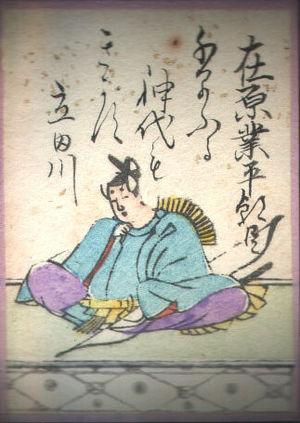
Le Ogura hyakunin isshu est une célèbre compilation de poèmes classiques japonais. Ce nom peut aussi faire référence au jeu karuta qui se base sur ce fameux recueil.
Ariwara no Narihira est un aristocrate japonais du début de l'époque de Heian et un poète de waka, choisi parmi les six génies de la poésie et les trente-six grands poètes. Il est le cinquième fils du prince Abo, fils de l'empereur Heizei. Sa mère est la princesse Ito, fille de l'empereur Kanmu. Il est écarté de la lignée impériale et reçoit le nom d'Ariwara en 826 en même temps que son demi-frère Yukihira.